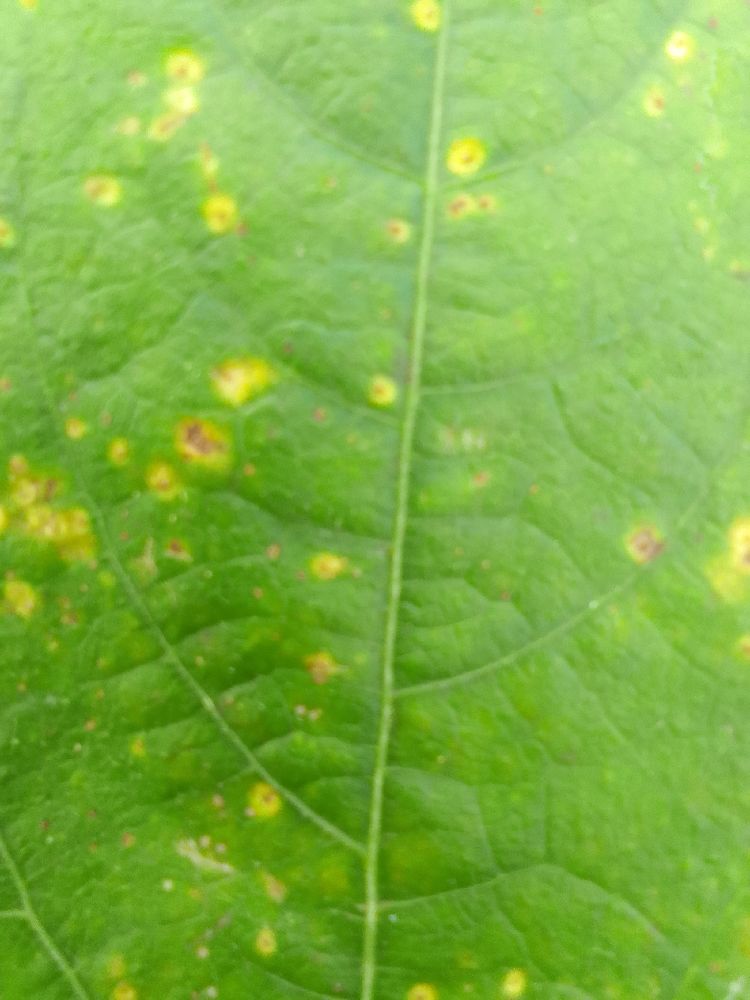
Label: rust